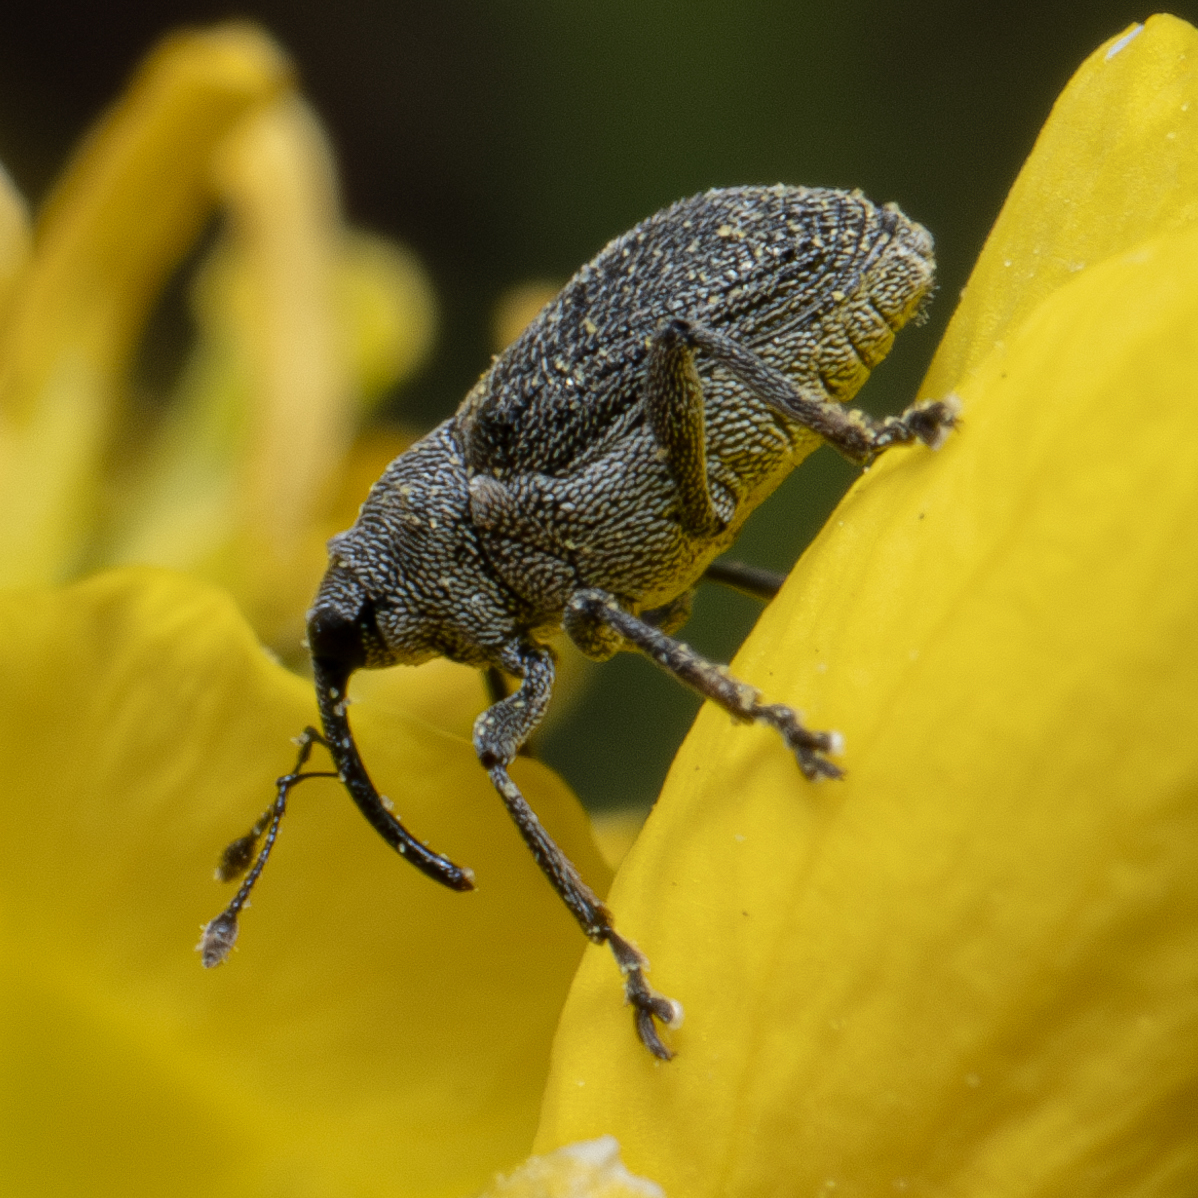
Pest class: Cabbage_seedpod_weevil